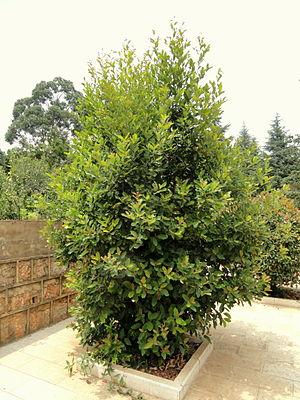
Trigonobalanus est un genre de plantes de la famille des Fagacées.